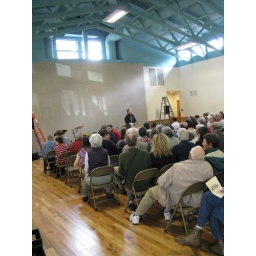
The upper windows on this building are really something, how they light up the walls in really striking ways.